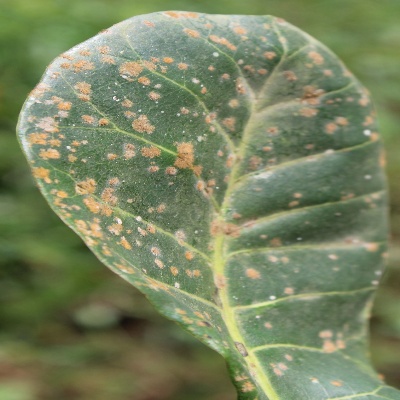
Crop: Cashew
Condition: red rust